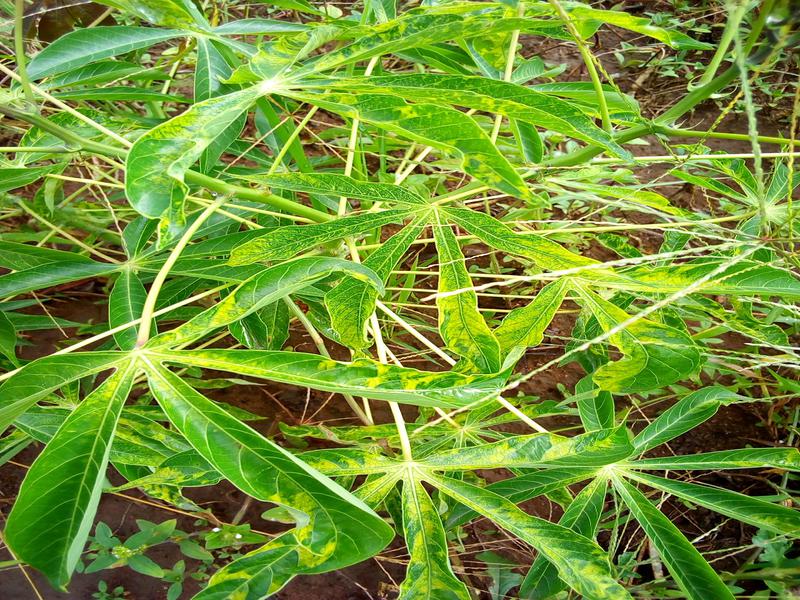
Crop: cassava
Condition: mosaic_disease